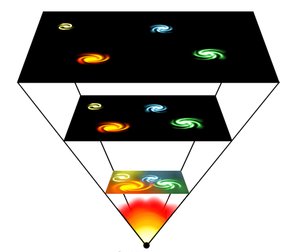
Big Crunch
Dette viser hvordan universet måske vil falde sammen, og ende i et Big Crunch (bunden).
"Betegnelsen Big Crunch bruges om én af flere mulige ""afslutninger"" af det univers vi lever i og kan observere: Efter det såkaldte Big Bang blev alt stof i universet slynget ud i alle retninger, og i dag kan man påvise at fjerne galakser og andre objekter stadigvæk spredes og bevæger sig længere væk fra hinanden.